The Grand Bizarre

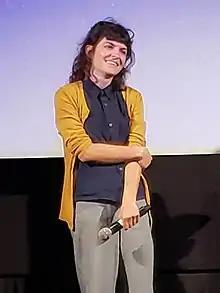
Filmmaker Jodie Mack presenting "The Grand Bizarre" at the 2018 Toronto International Film Festival

"The Grand Bizarre" received positive reviews from film critics. "The Grand Bizarre" has an approval rating of 100% on review aggregator website Rotten Tomatoes, based on 12 reviews, and an average rating of 8.1/10. Metacritic assigned the film a weighted average score of 81 out of 100, based on 5 critics, indicating "universal acclaim". In a review for "Film Threat", Nick Rocco Scalia called it an "extremely eye-opening" film that forces the audience "to consider how complicated and incredible every single stitch of a rug, or a scarf, or a dishtowel actually is, and how easily it is to overlook that fact." For "NOW Toronto", Kevin Ritchie said that "the film bursts with energy and invention to the point of sensory overload."